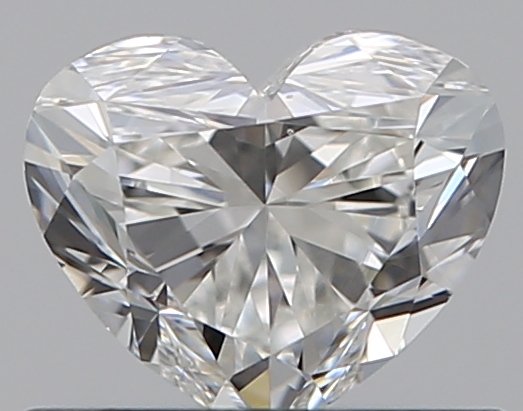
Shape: heart
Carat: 0.5
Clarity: VS2
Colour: H
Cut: VG
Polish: EX
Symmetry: VG
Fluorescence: N
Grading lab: GIA
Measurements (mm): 4.52 x 5.43 x 3.29